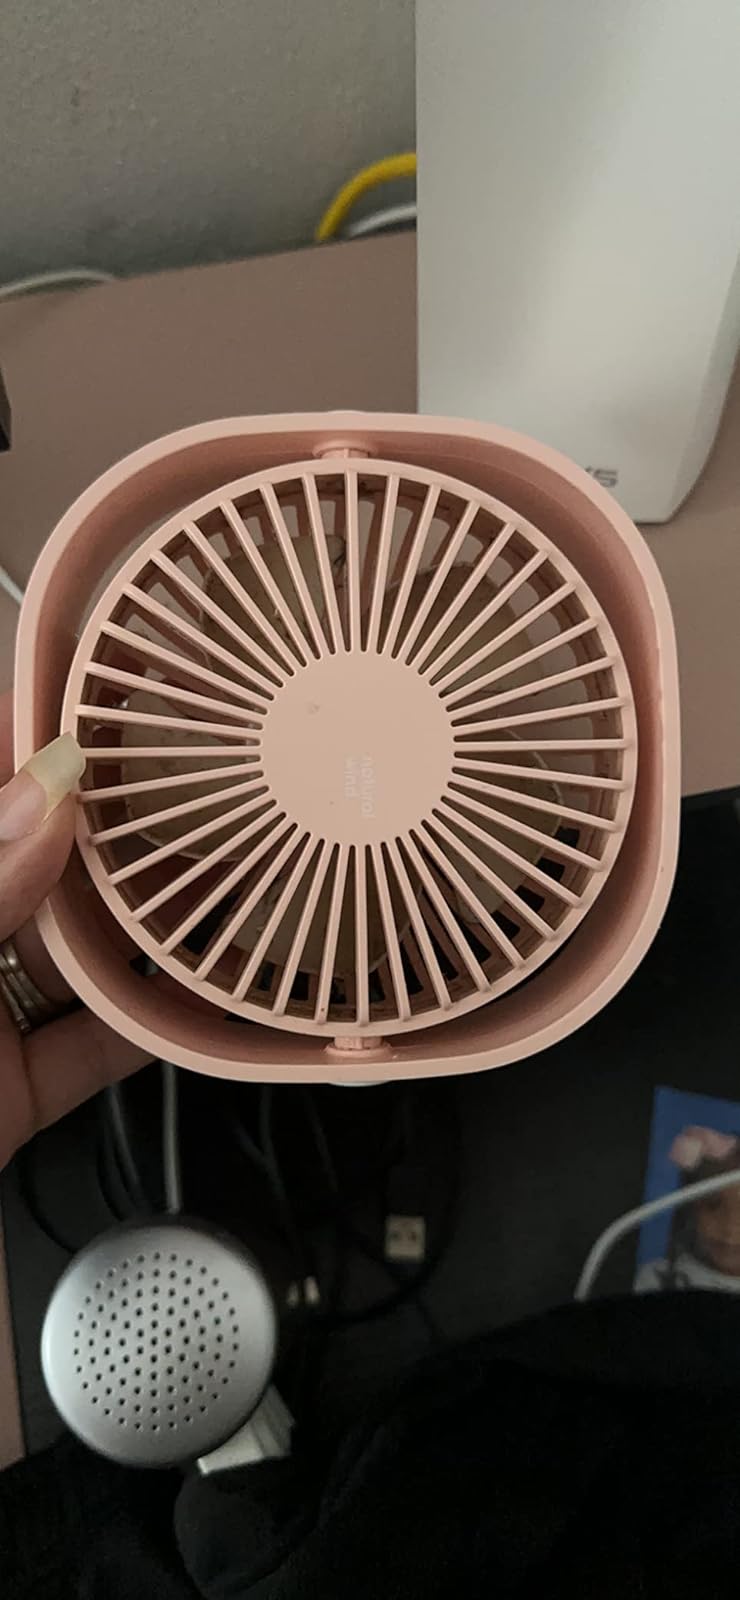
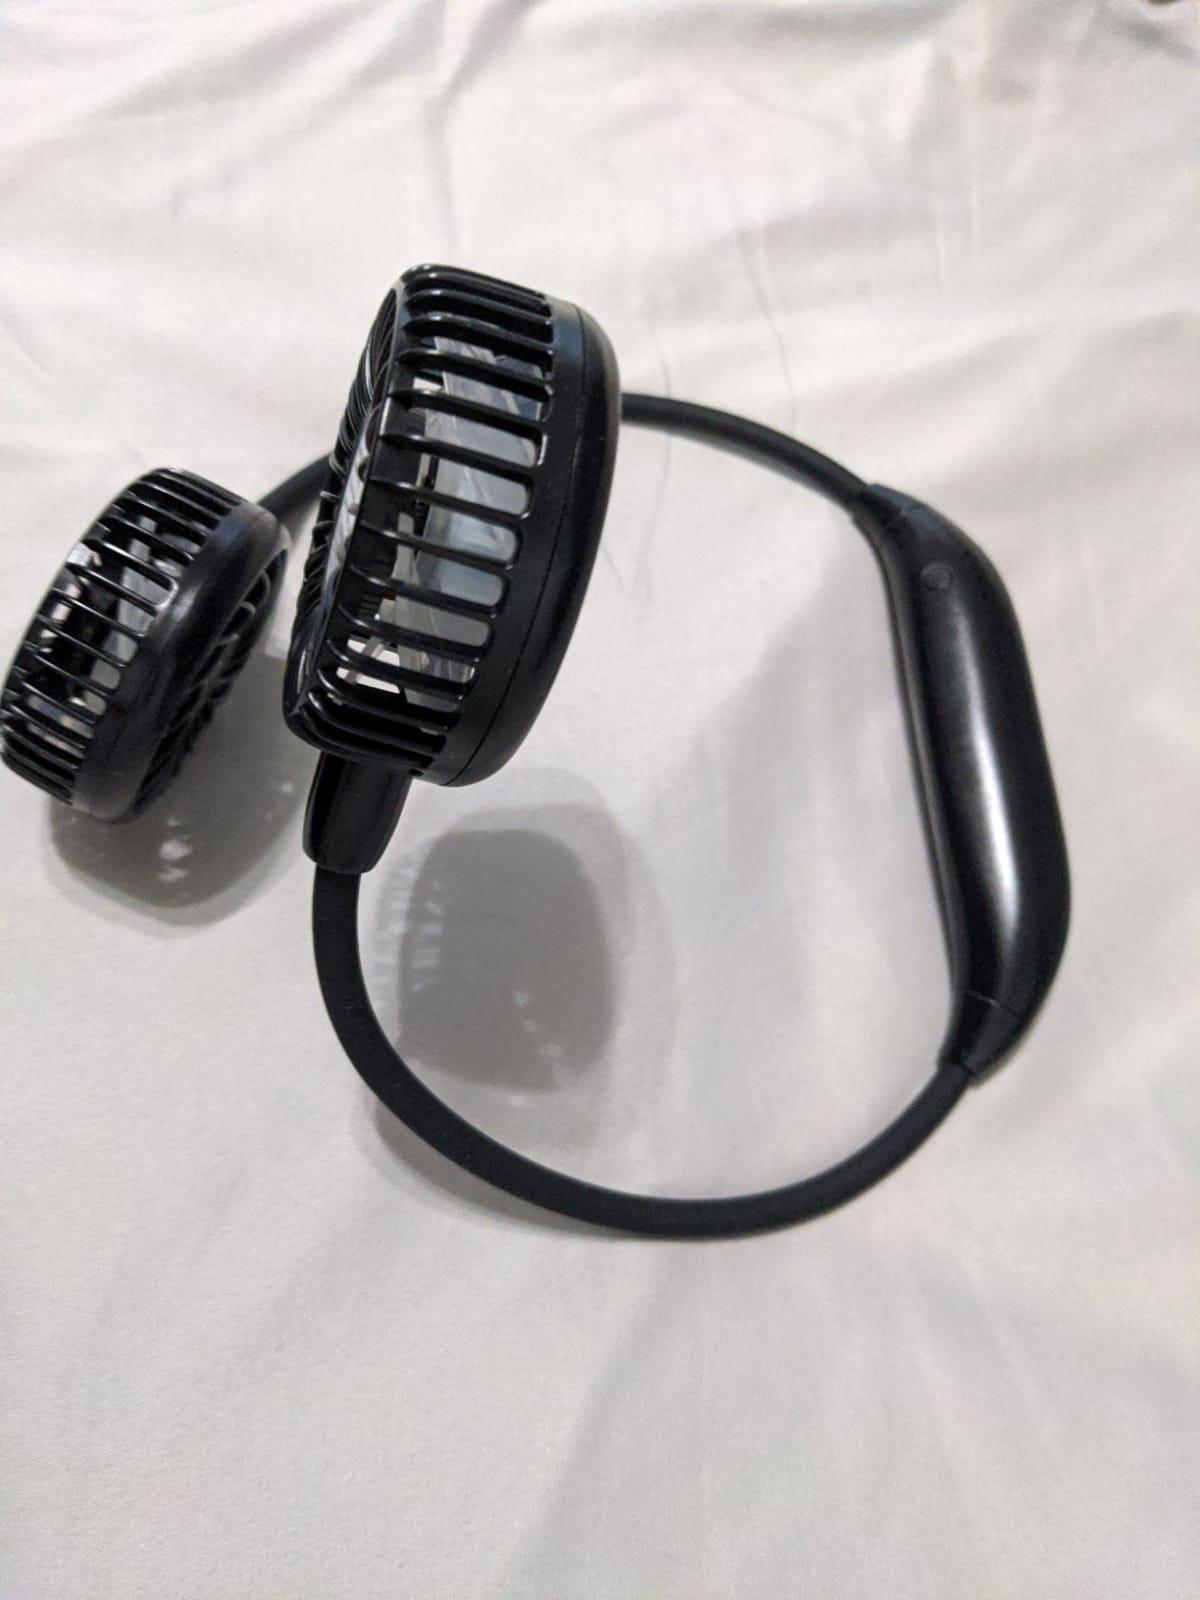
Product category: fan
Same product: no